Stonefest

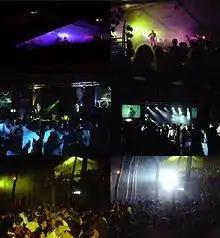
Stonefest 2005

"Your Own Backyard" headlined by Hoodoo Gurus headlined the 2006 festival.